Hamburger Bahnhof

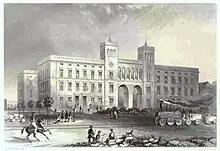
The Hamburger Bahnhof in 1850

The station was built to Friedrich Neuhaus's plans in 1846/47 as the starting point of the Berlin–Hamburg Railway. It is the only surviving terminus building in Berlin from the late neoclassical period and one of the oldest station buildings in Germany.